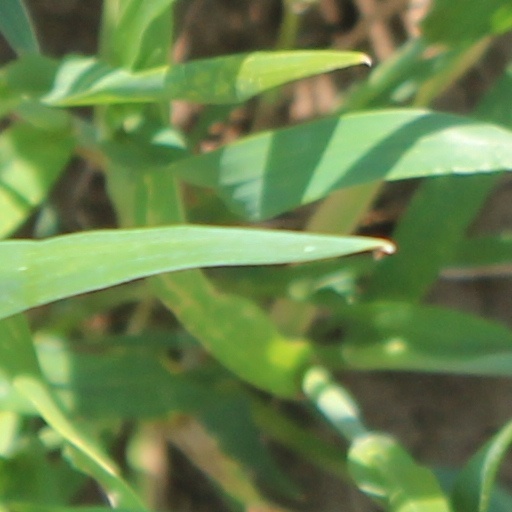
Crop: wheat